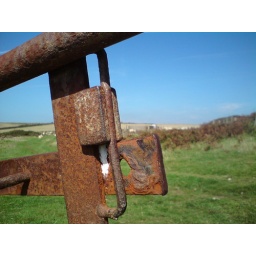
I like the contrast between the orange rust of the gate and lush green grass in the field behind.